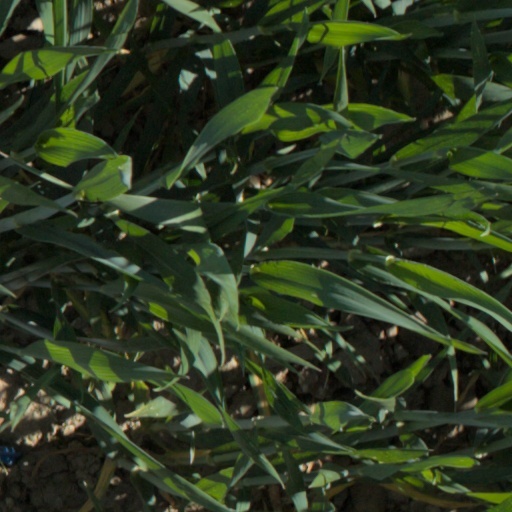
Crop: wheat